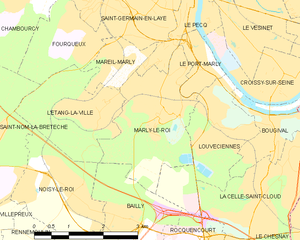
Carte des communes françaises Marly-le-Roi